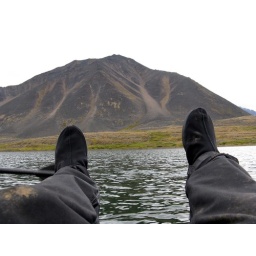
Relaxing and warming up a bit on the boat as Joe rows. Jeff is beneath the mountain somewhere.